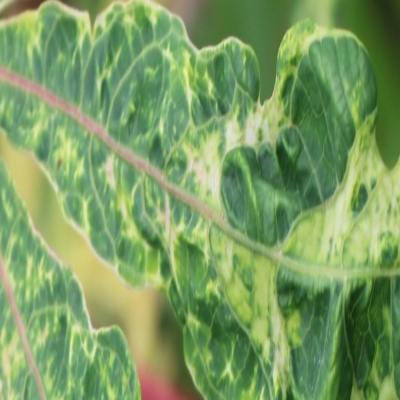
Crop: Cassava
Condition: mosaic